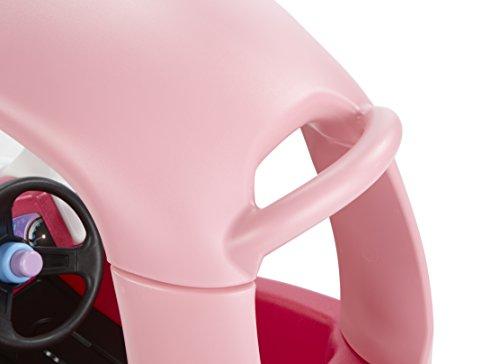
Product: Little Tikes Princess Cozy Coupe, Princess Coupe
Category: Toys & Games | Tricycles, Scooters & Wagons | Ride-On Toys & Accessories
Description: When the floor is in, children's feet are protected.
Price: $49.99
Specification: ProductDimensions:29.5x16.5x33.5inches|ItemWeight:8pounds|ShippingWeight:17.46pounds(Viewshippingratesandpolicies)|DomesticShipping:ItemcanbeshippedwithinU.S.|InternationalShipping:ThisitemcanbeshippedtoselectcountriesoutsideoftheU.S.LearnMore|ASIN:B01LY43OPA|Itemmodelnumber:642722M|Manufacturerrecommendedage:12months-5years